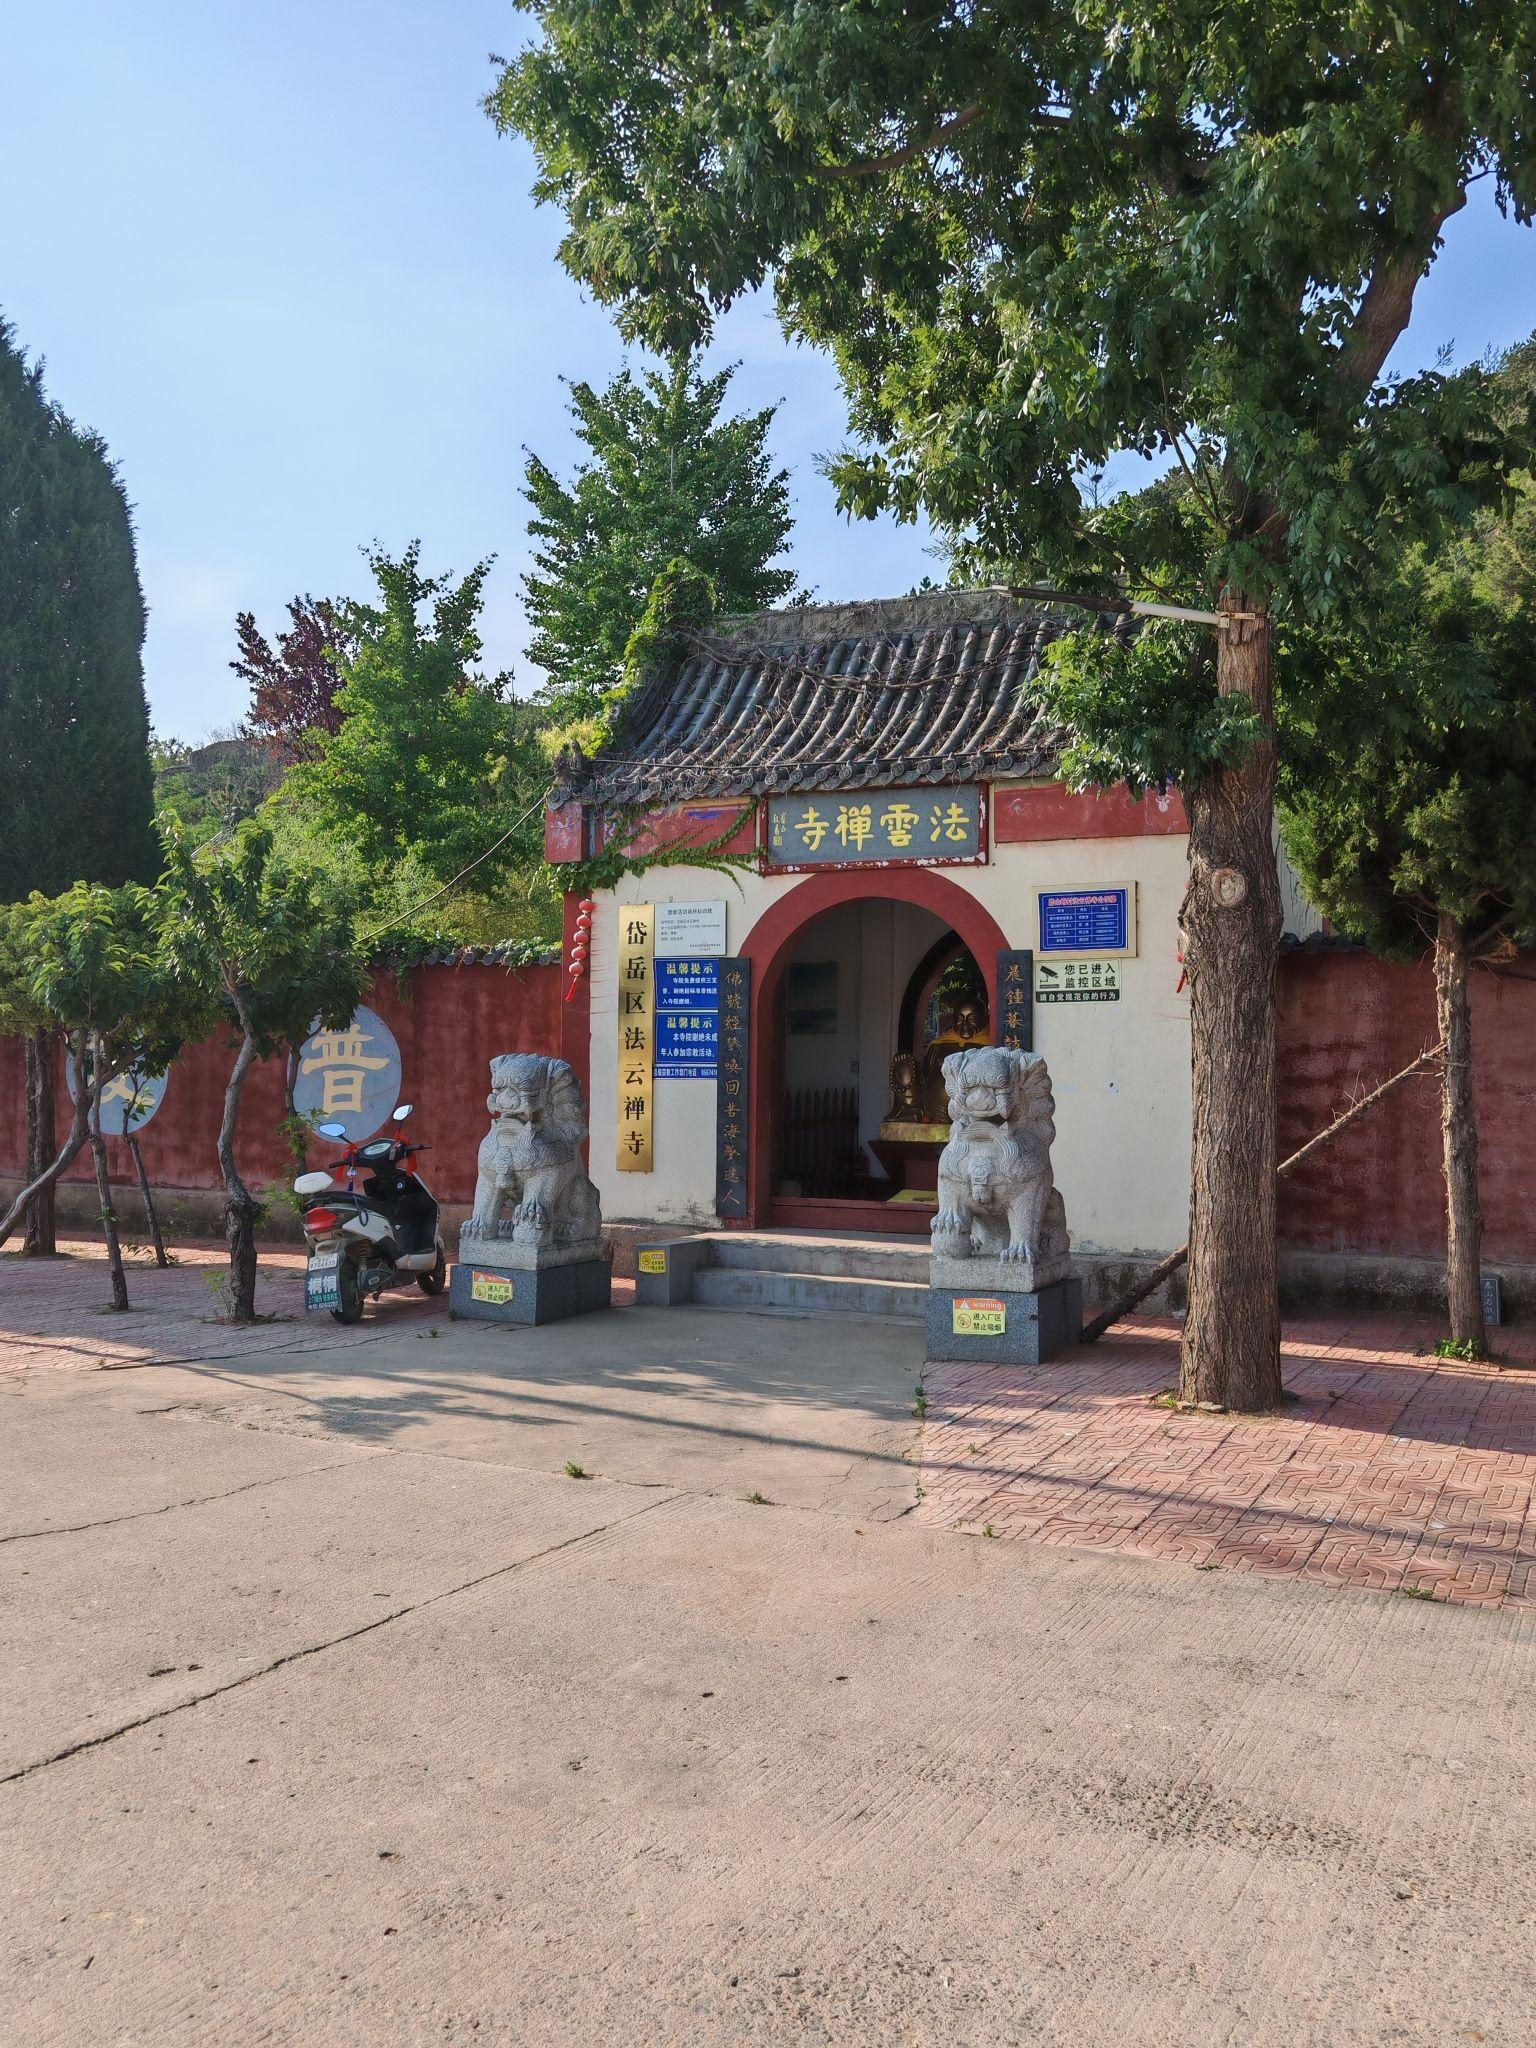
地标名称：法云禅寺
所在城市：泰安市·岱岳区